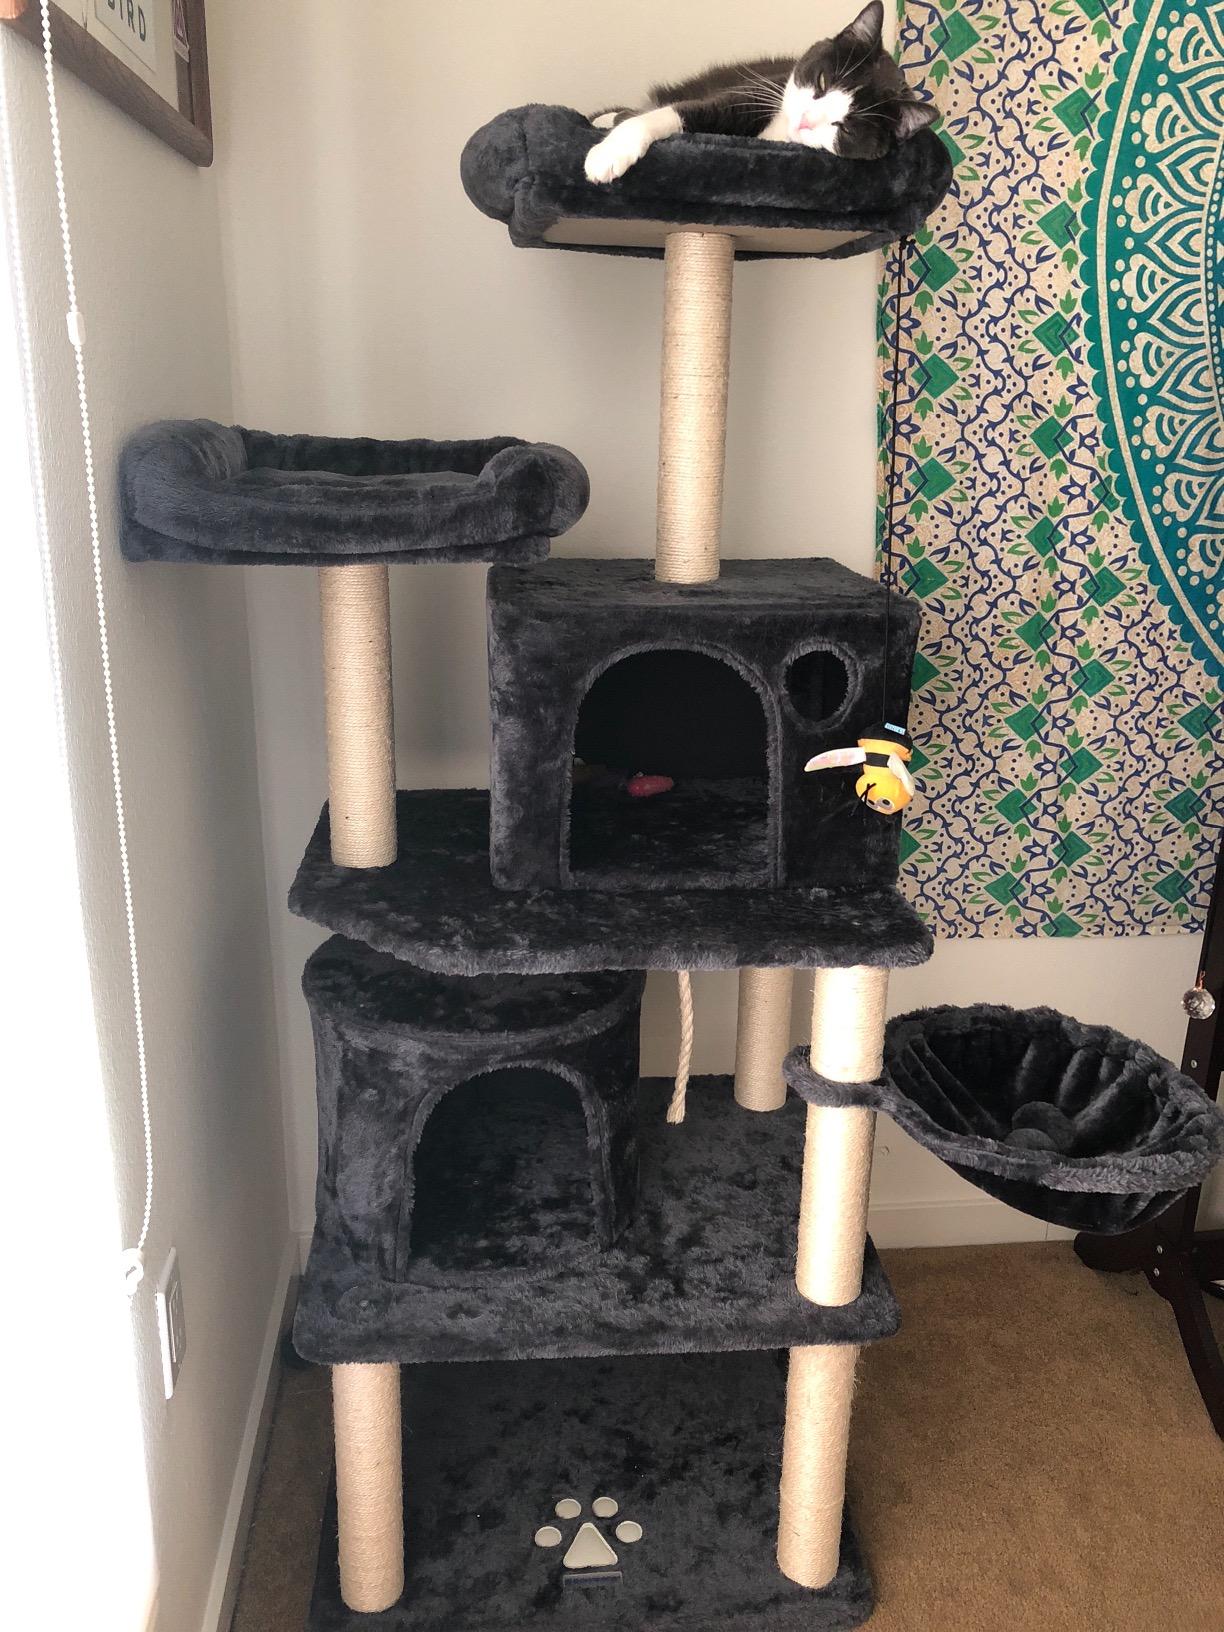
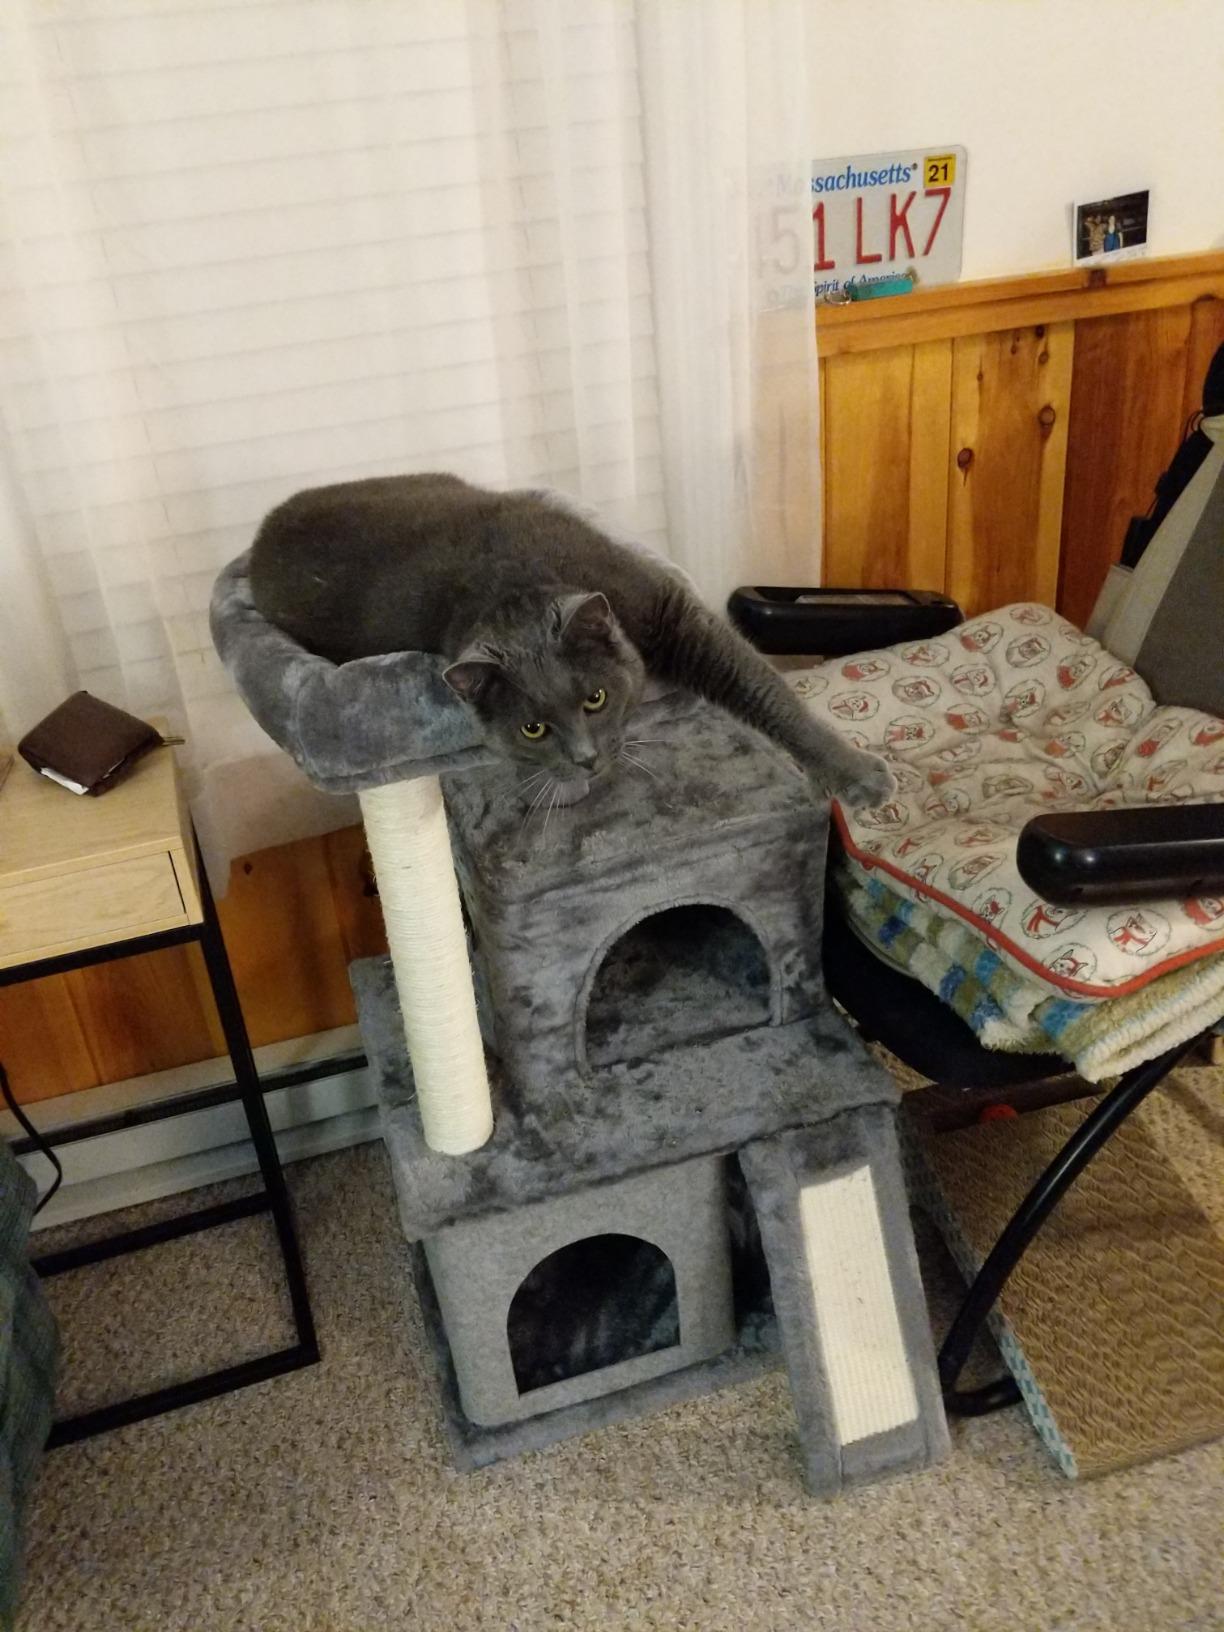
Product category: items_cat tree
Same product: no